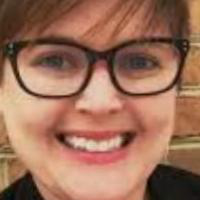
Age group: age 21-30